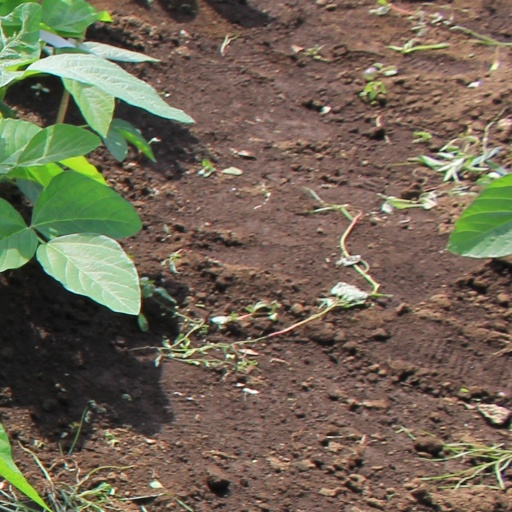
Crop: soybean